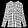
Label: Shirt